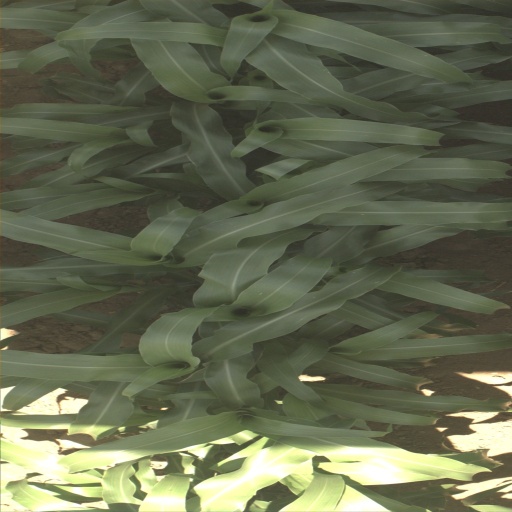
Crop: sorghum